Sandwip Island

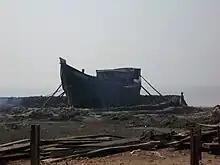
Small ship building yard in the coastal area of Sandwip

Sandwip is located in the north-east of the Bay of Bengal, near the port city of Chittagong. It is close to the mouth of the Meghna River in the Bay of Bengal and is separated from the Chittagong coast by Sandwip Channel. It has a population of nearly 700,000. There are fifteen wards, 62 "mahallas" and 34 villages on Sandwip Island. The island is long and wide. The island is bounded by Companiganj on the north; the Bay of Bengal on the south; Sitakunda, Mirsharai, and Sandwip Channel on the east; and the Noakhali Sadar, Hatiya and Meghna estuaries; on the west.